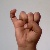
The image shows a hand gesture representing the letter 'I' in Indian Sign Language.